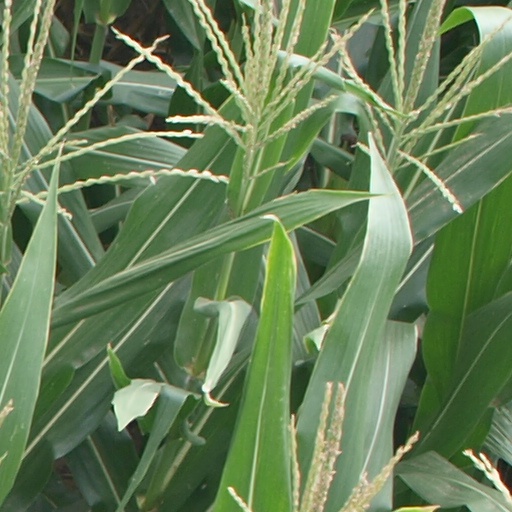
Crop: maize; corn